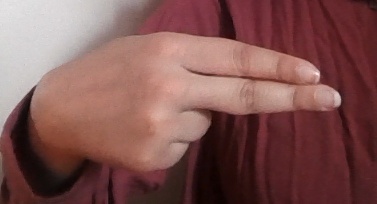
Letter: ain